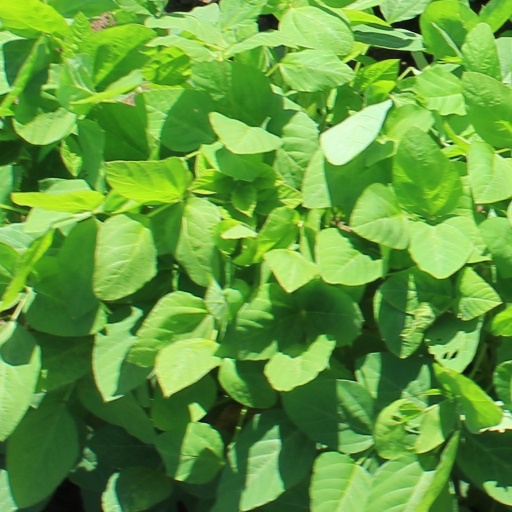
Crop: soybean